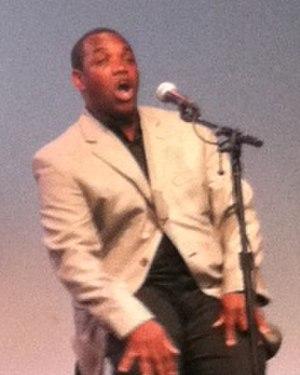
Lawrence Brownlee, né le 24 novembre 1972 à Youngstown, est un ténor américain.